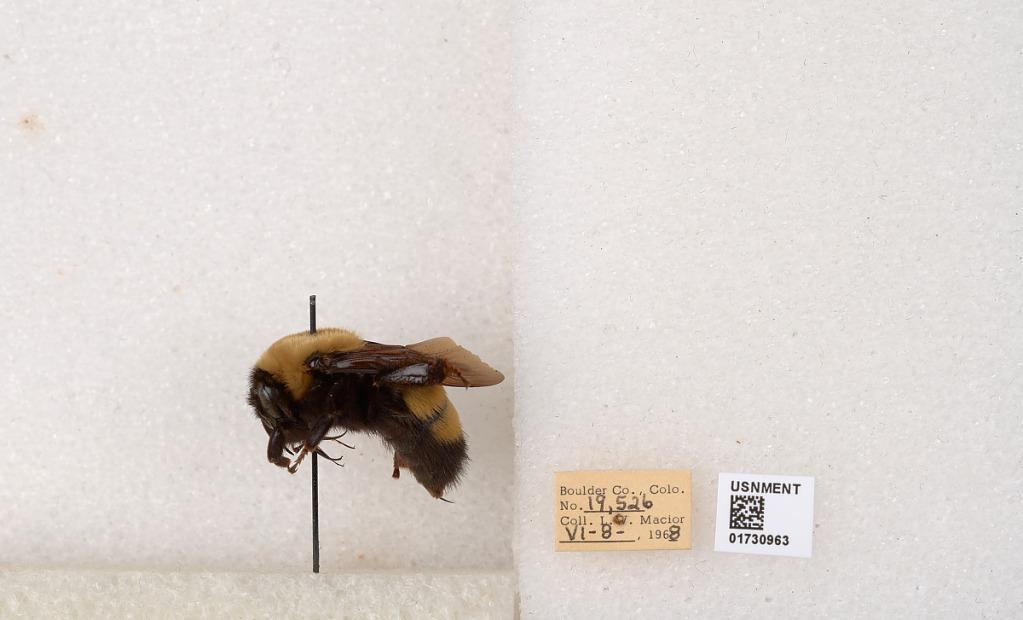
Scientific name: Bombus (Bombus) nevadensis Cresson
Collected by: L. Macior
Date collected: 1968-6-8
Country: United States
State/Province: Colorado
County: Boulder
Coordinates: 40.0925, -105.358